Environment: real
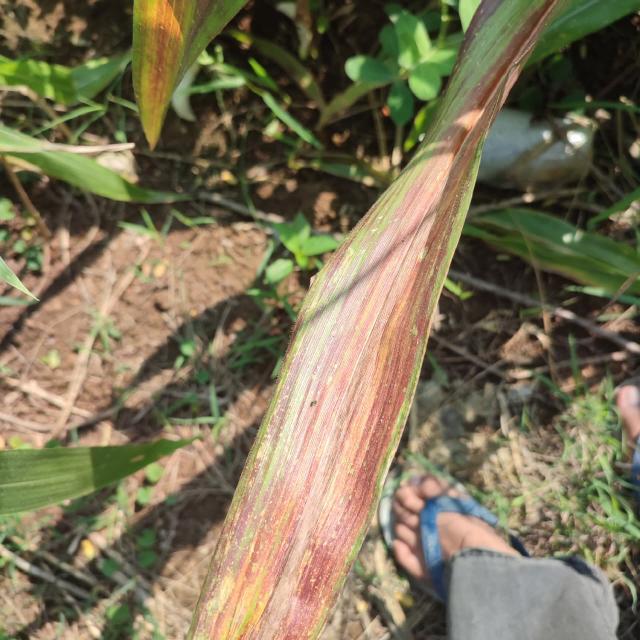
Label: phosphorus_deficiency